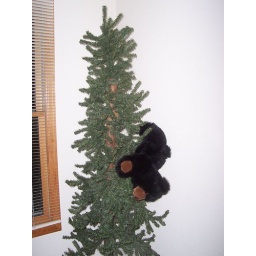
a bear in a tree in estes park